Marine plastic pollution

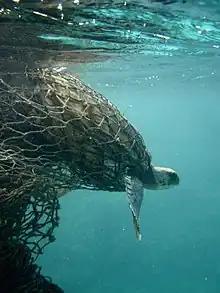
Sea turtle entangled in a ghost net

The garbage patches are one of several oceanic regions where researchers have studied the effects and impact of plastic photodegradation in the neustonic layer of water. Unlike organic debris, which biodegrades, plastic disintegrates into ever smaller pieces while remaining a polymer (without changing chemically). This process continues down to the molecular level. Some plastics decompose within a year of entering the water, releasing potentially toxic chemicals such as bisphenol A, PCBs and derivatives of polystyrene.